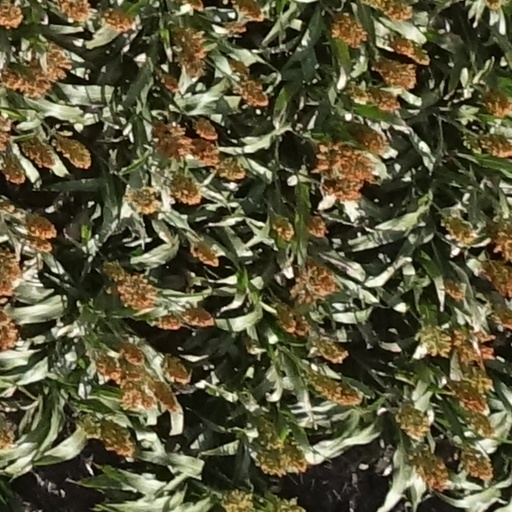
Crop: sorghum